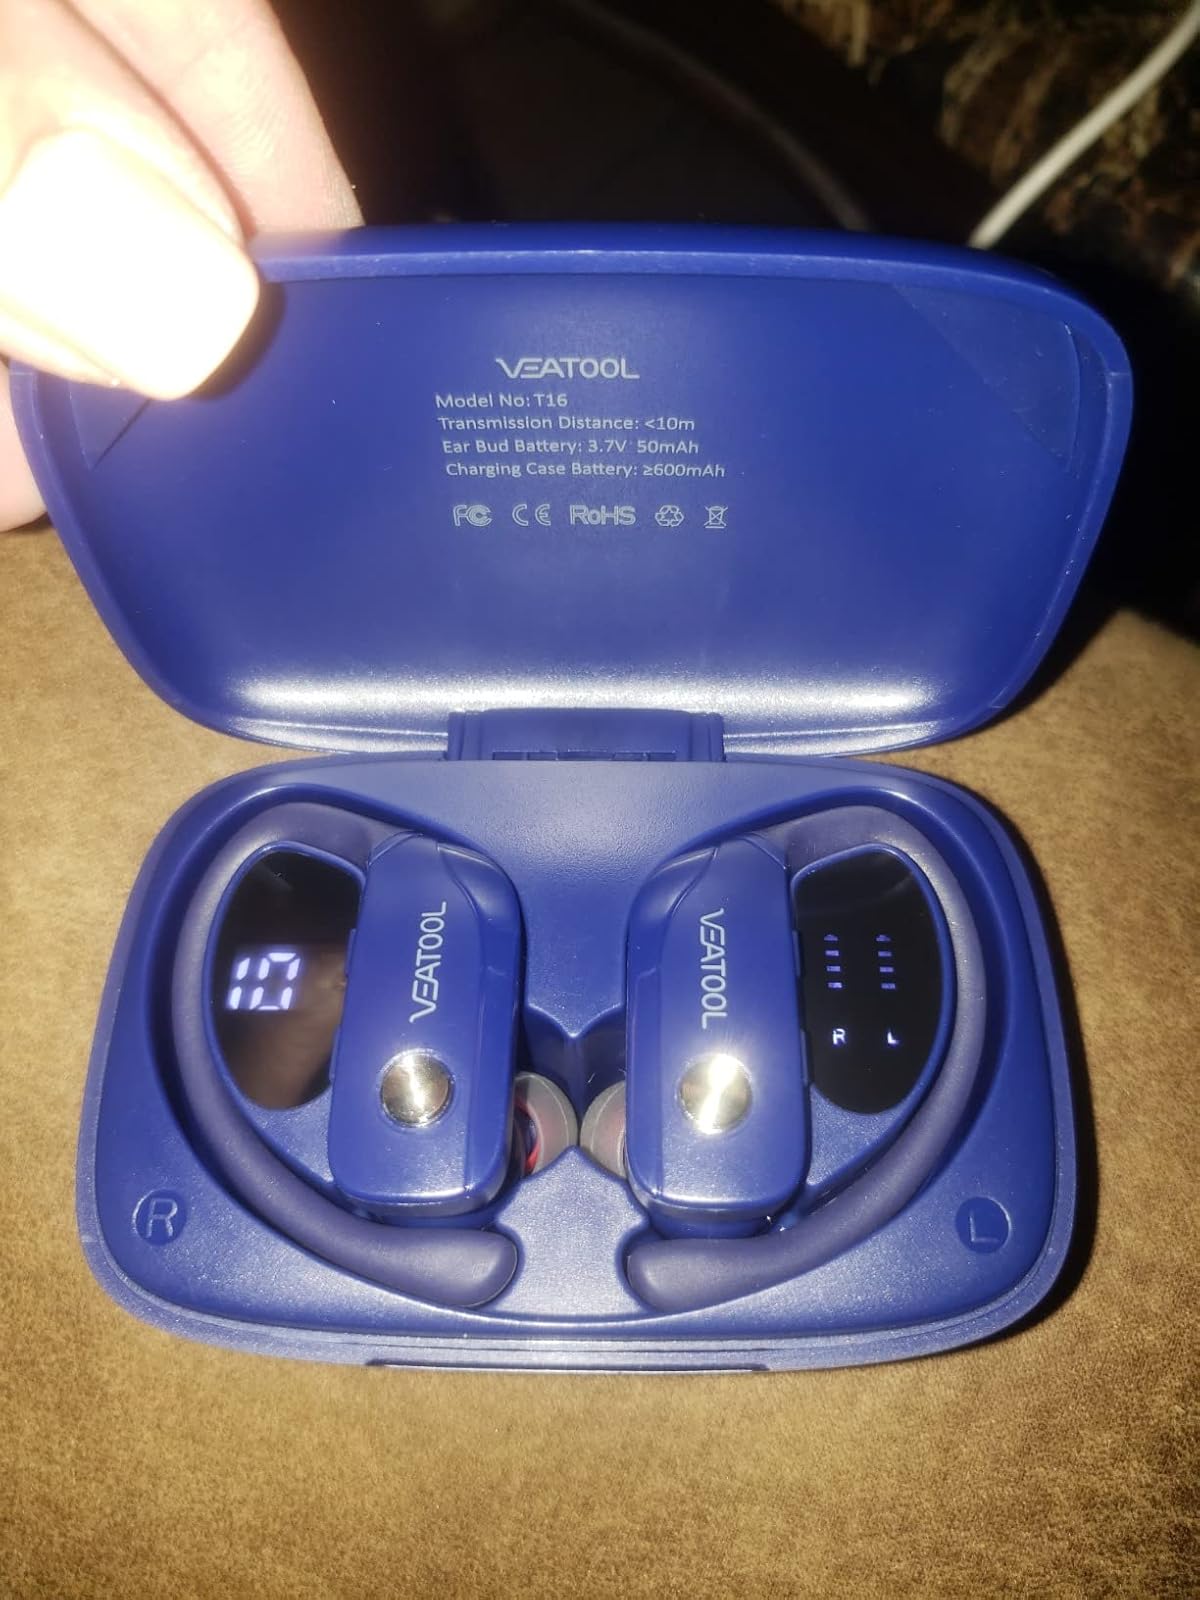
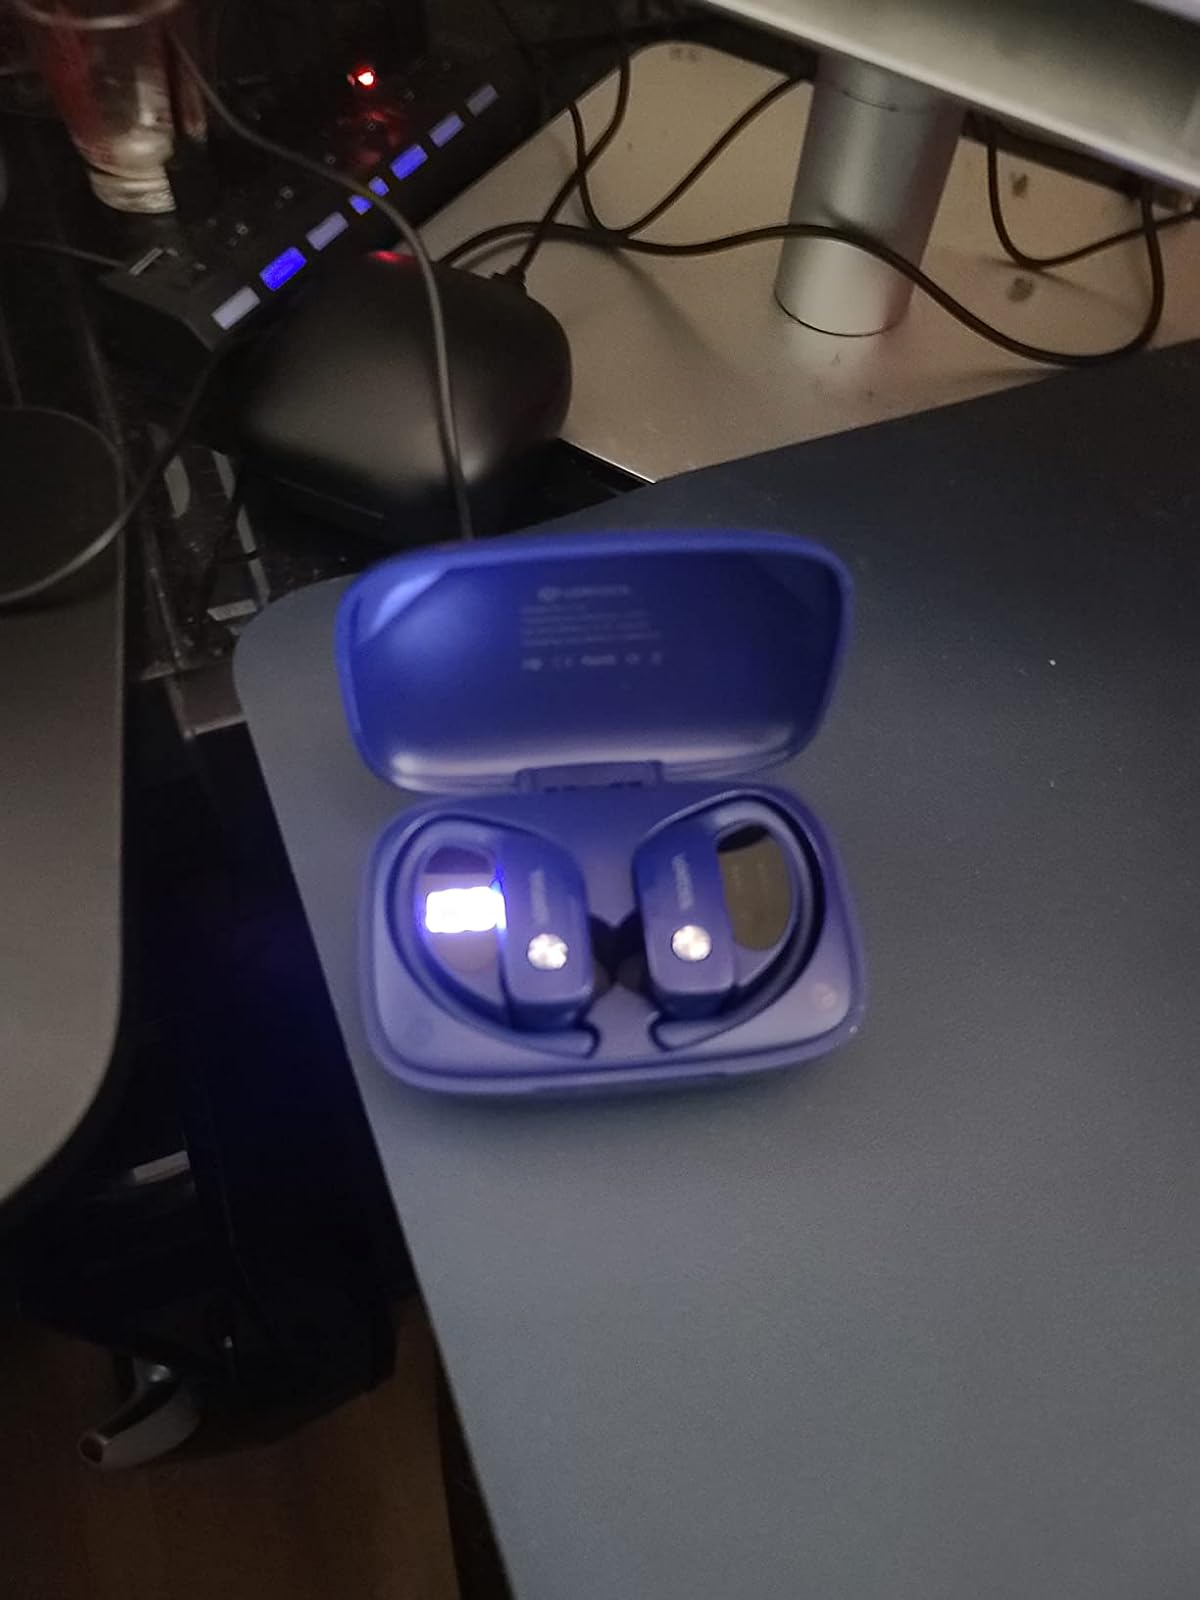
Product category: earbuds
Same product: yes